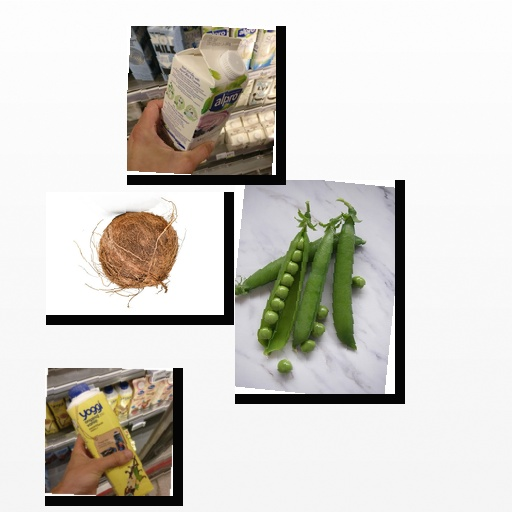
Food items: coconut, peas, blueberry_soyghurt, vanilla_yogurt